Augustalia

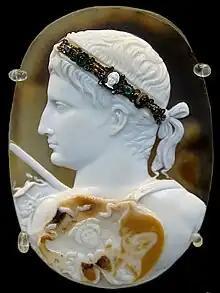
The Blacas Cameo (early 1st century AD), depicting Augustus wearing an aegis

The Augustalia, also known as the Ludi Augustales ("Augustan Games"), was a festival celebrated October 12 in honor of Augustus, the first Roman emperor. It was established in conjunction with an altar to Fortuna Redux to mark the return of Augustus from Asia Minor to Rome in 19 BC. The pontiffs and Vestals conducted sacrifices, and the date became a holiday "(feria)" on the official religious calendar of Rome.